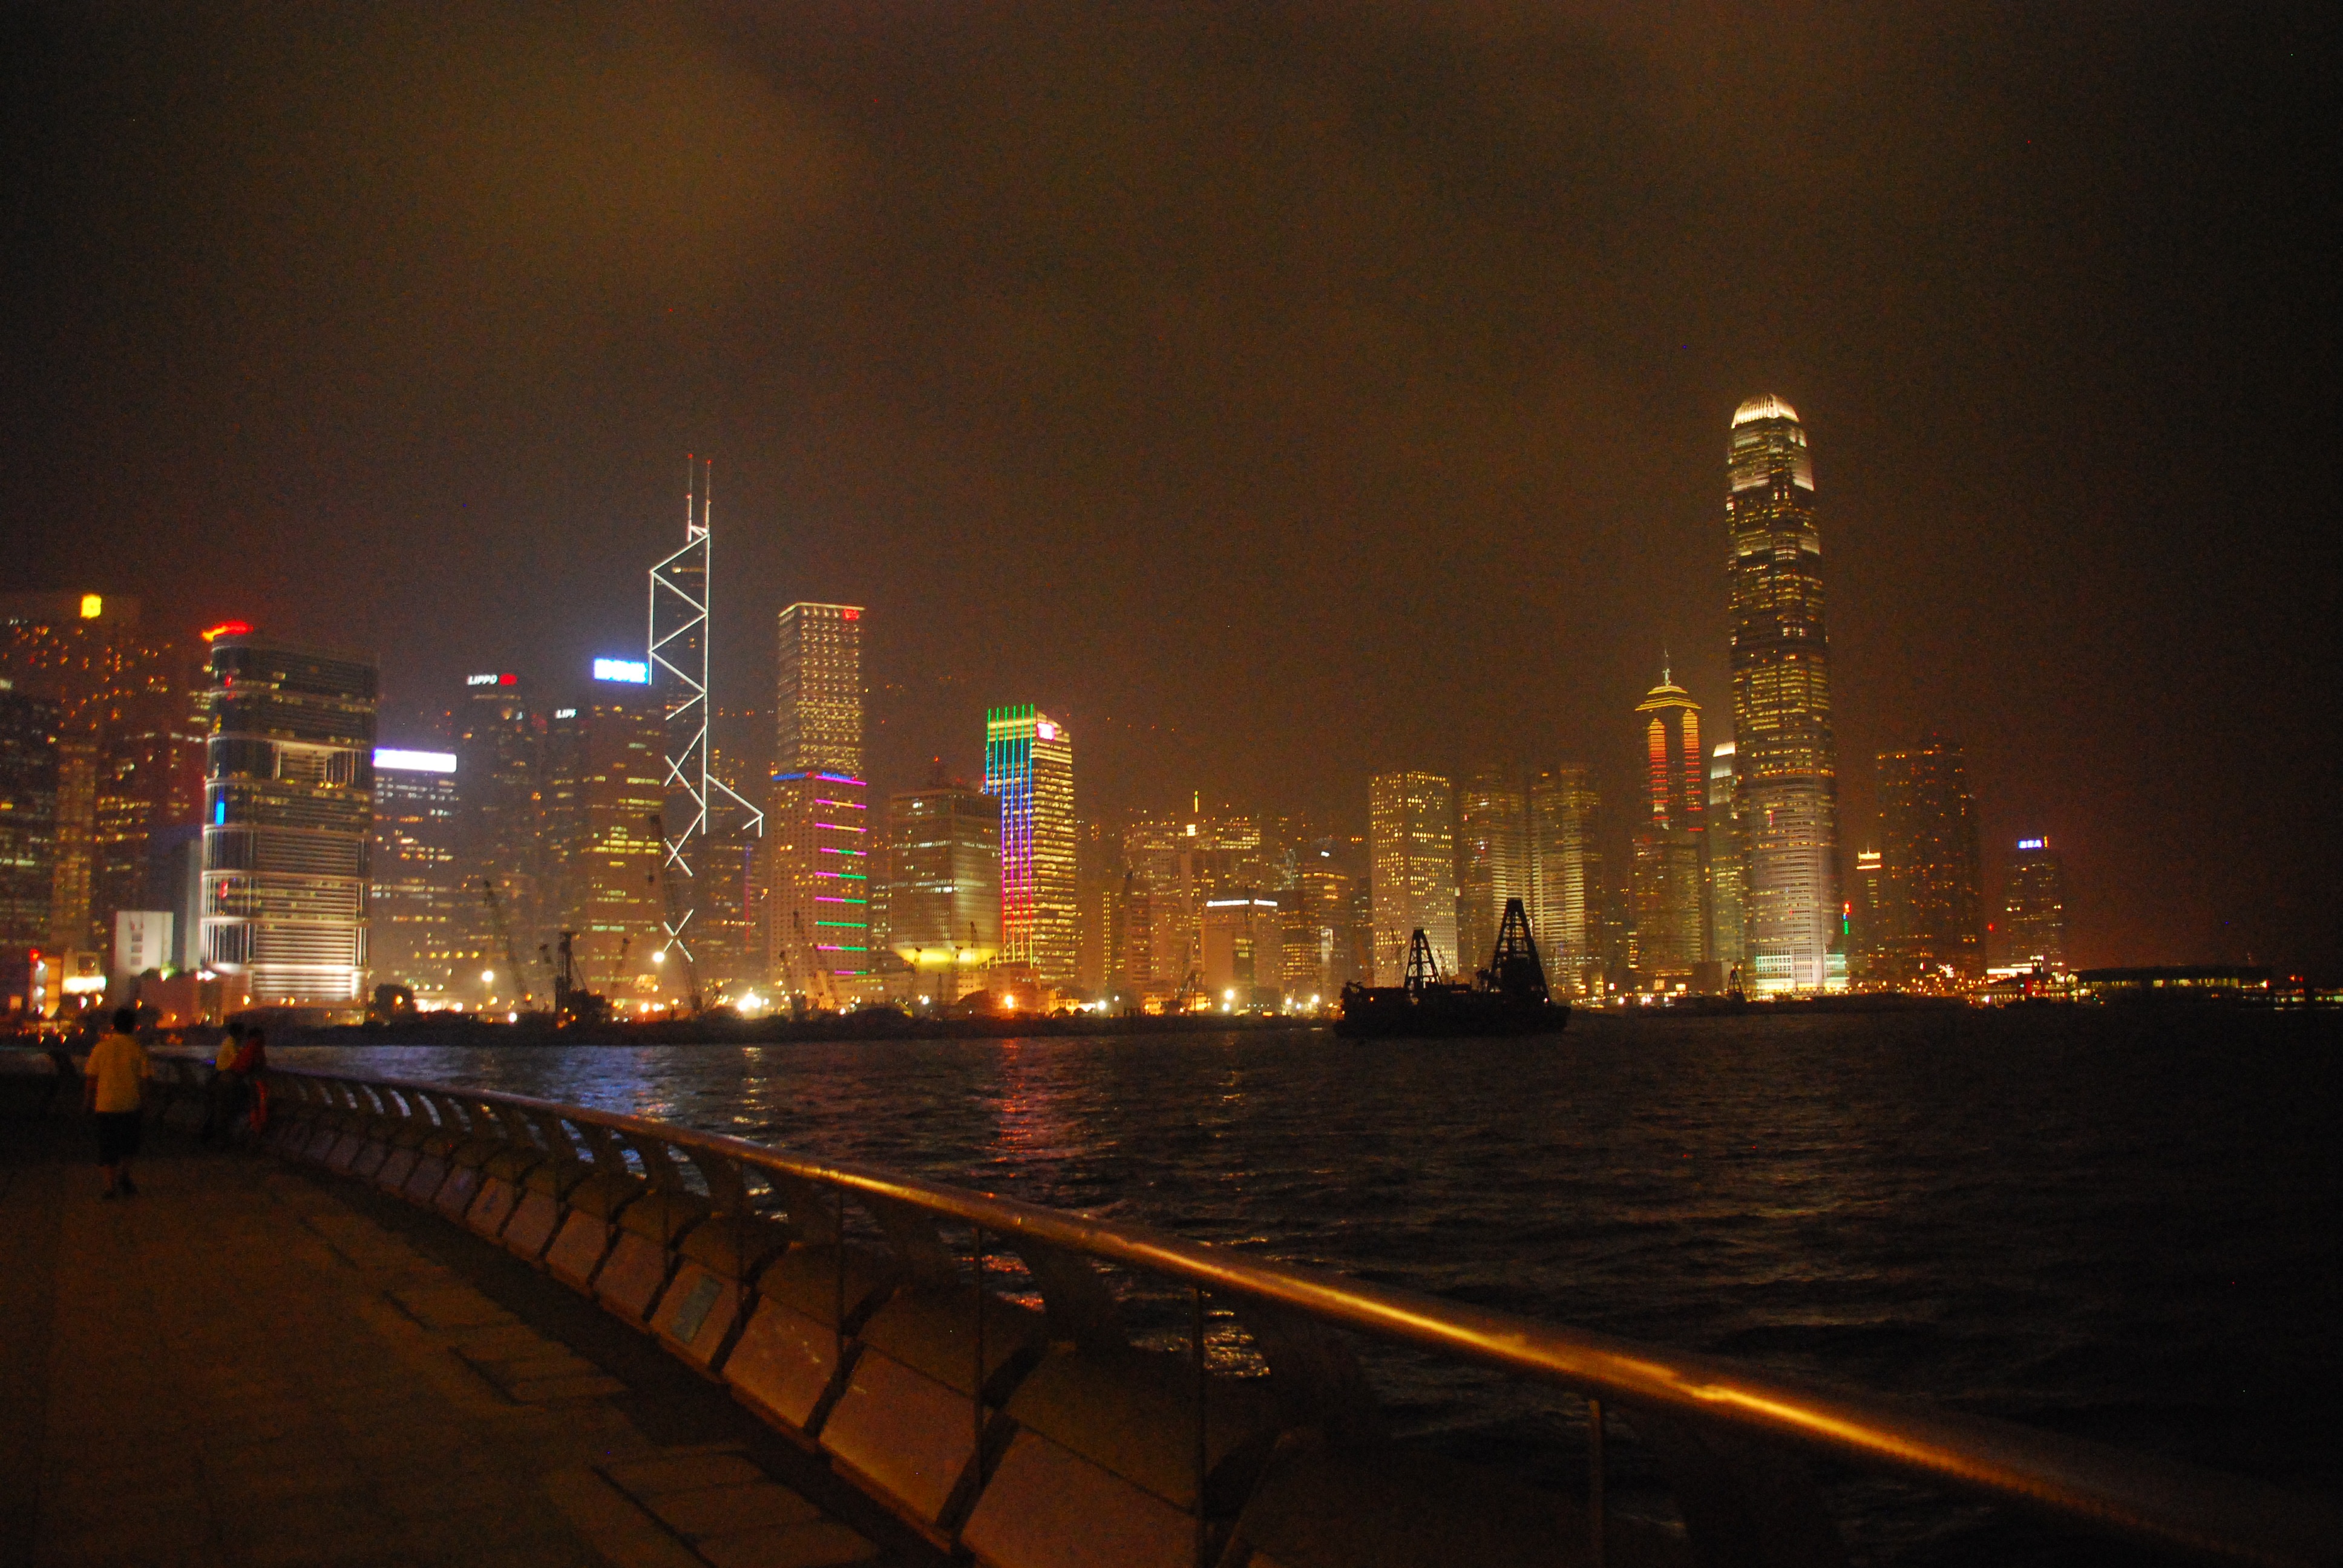
horizon, skyline, night, building, dawn, city, skyscraper, cityscape, downtown, dusk, evening, reflection, landmark, hong kong, buildings, superstructure, metropolis, the skyscraper, building glass, agglomeration, urban area, geographical feature, atmospheric phenomenon, human settlement